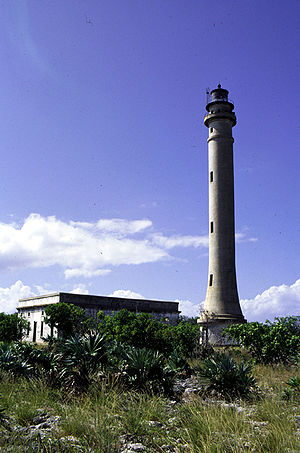
Navassa
Fyret på øen var bemandet frem til 1929.
Navassa er en lille ø i Vestindien mellem Haiti og Jamaica. Øen regnes til USA's ydre småøer og har hørt til USA siden 18. november 1857 uden at være en inkorporeret del af landet. Øen er ubeboet og forvaltes af United States Fish and Wildlife Service. Haiti hævder at Navassa blev haitisk efter en traktat mellem Frankrig og Spanien 1697, hvor Frankrig fik den vestlige del af Hispaniola, plus nærliggende øer, inklusive Navassa. Modsat hævder USA at have ret til øen efter Guano Islands Act fra 1856.